Boxer (dog breed)

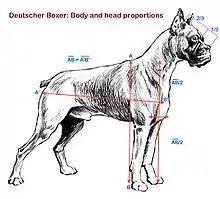
Head and body proportions

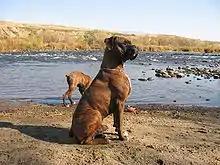
A brindle boxer

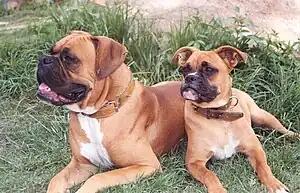
Two fawn Boxers

The head is the most distinctive feature of the Boxer. The breed standard dictates that it must be in perfect proportion to the body and above all it must never be too light. The greatest value is to be placed on the muzzle being of correct form and in absolute proportion to the skull. The length of the muzzle to the whole of the head should be a ratio of 1:3. Folds are always present from the root of the nose running downwards on both sides of the muzzle, and the tip of the nose should lie somewhat higher than the root of the muzzle. In addition, a Boxer should be slightly prognathous, i.e., the lower jaw should protrude beyond the upper jaw and bend slightly upwards in what is commonly called an underbite or "undershot bite".